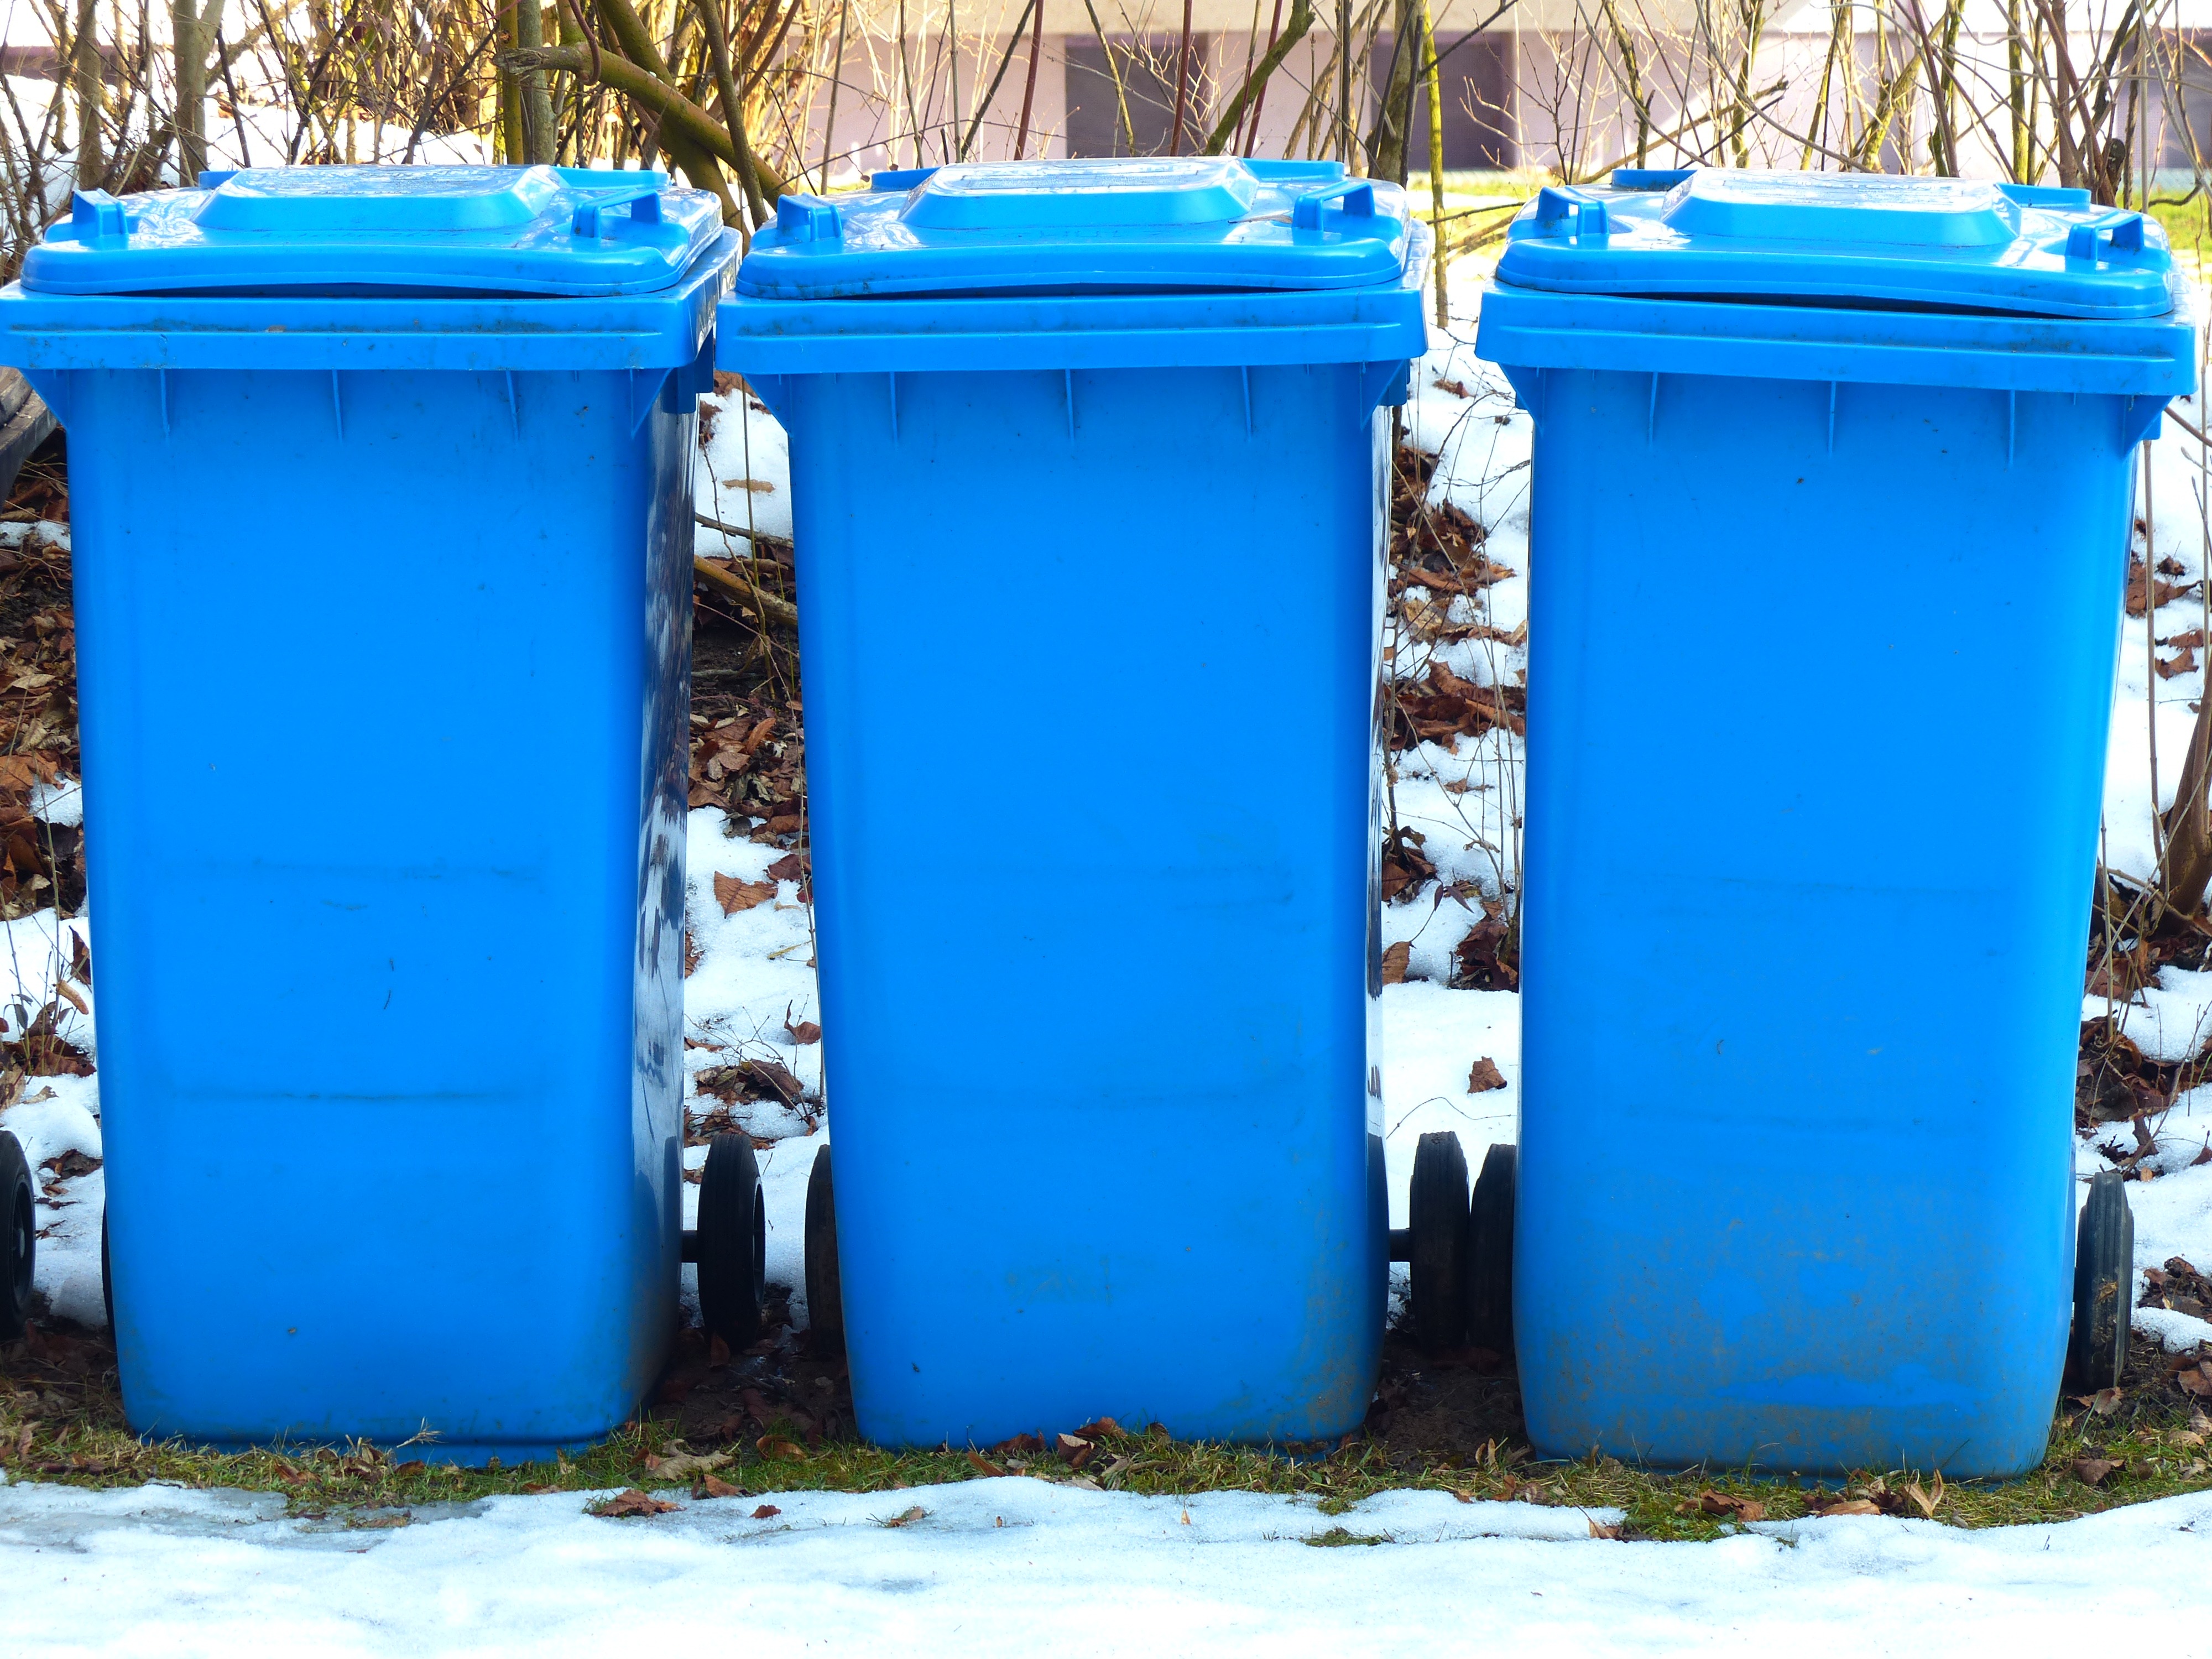
water, snow, cold, winter, plastic, blue, paper, litter, waste, garbage, dustbin, waste container, ton of plastic, man made object, storage tank, waste containment, blue tonne, paper wheelie bin, paper waste